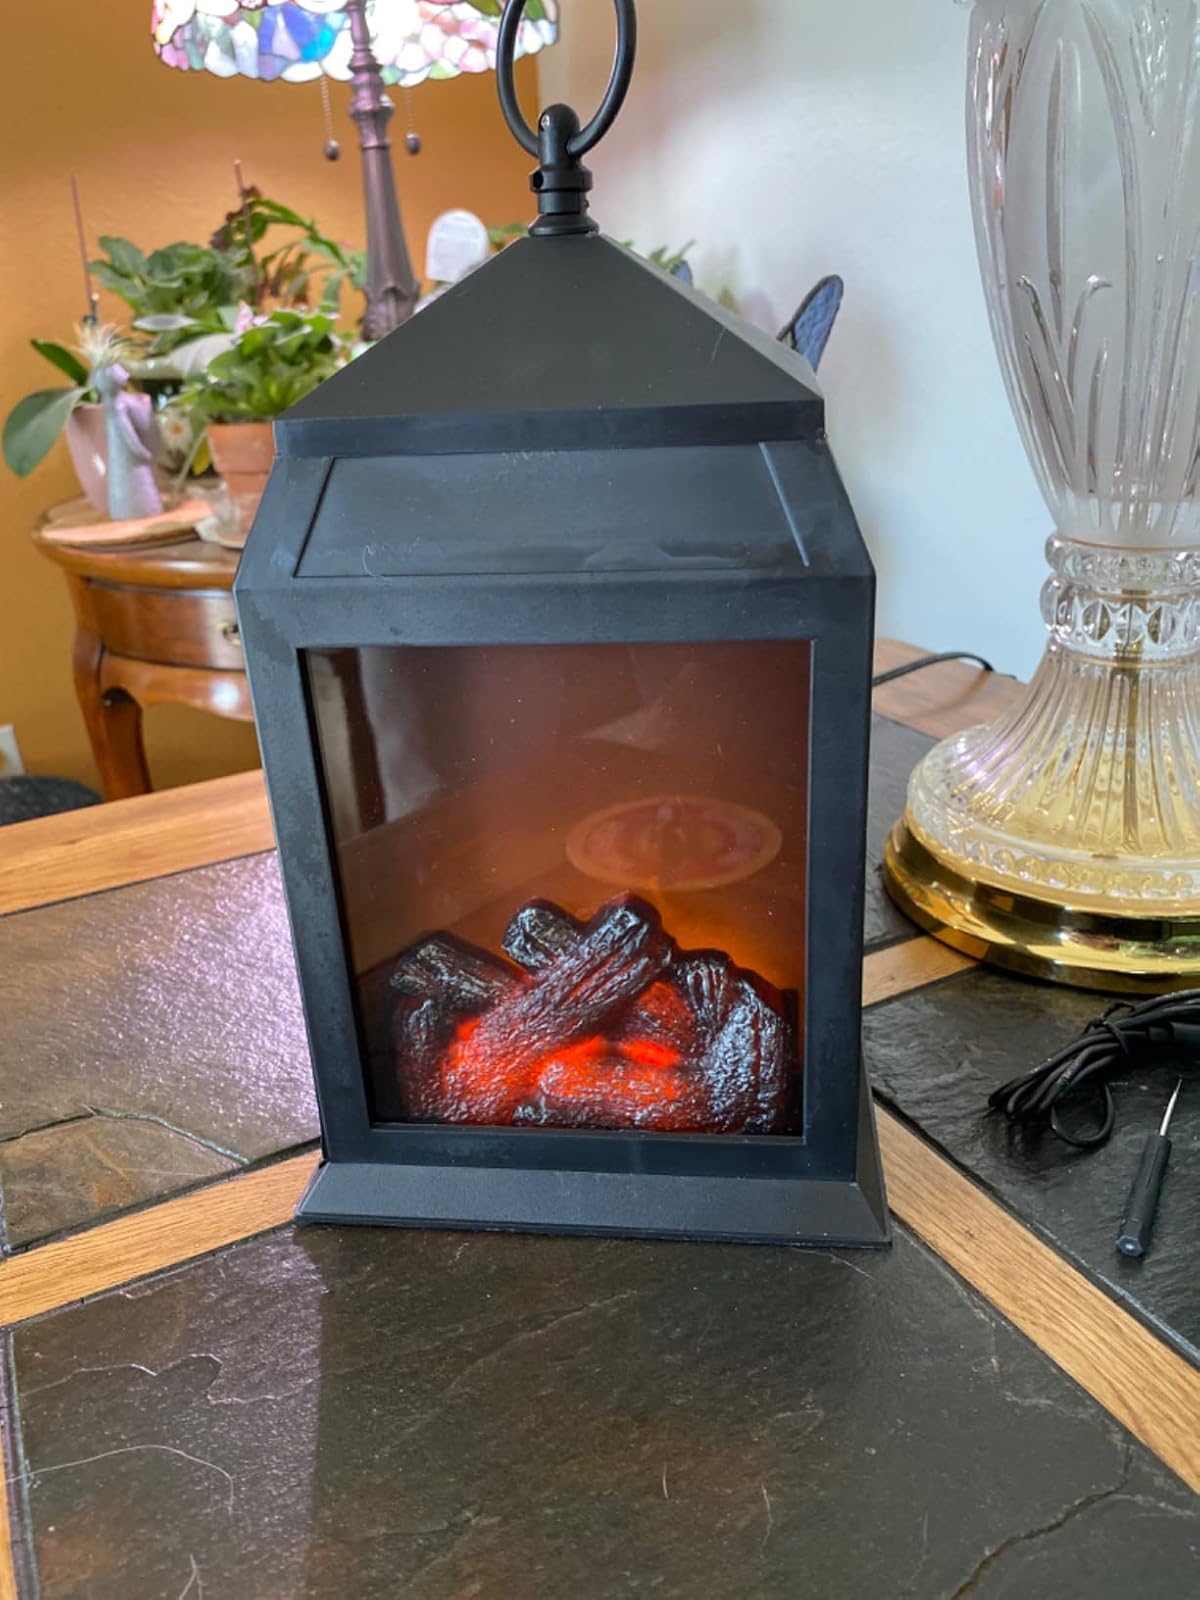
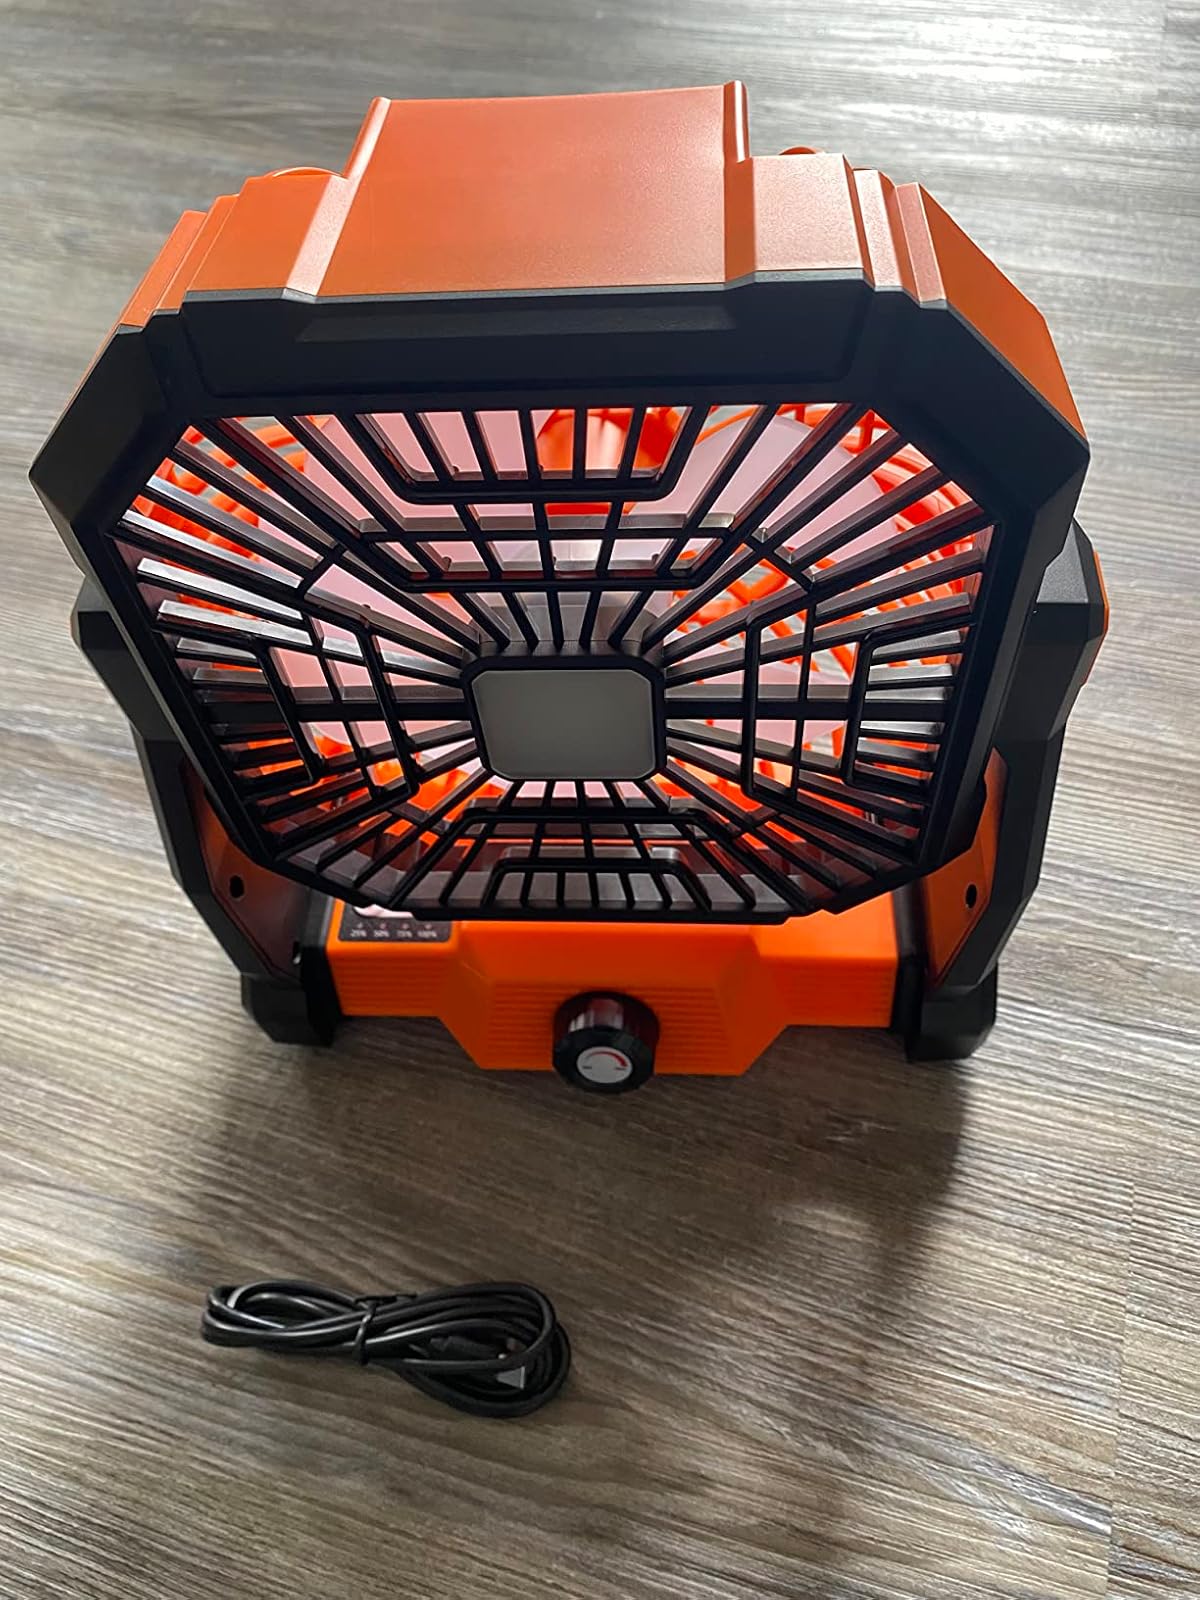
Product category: lantern
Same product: no